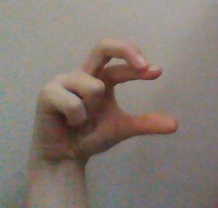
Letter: thal